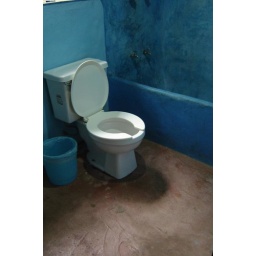
...our lovely bathroom in the middle of monkey tropical forest, Palenque, Mexico. Yowza